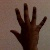
The image shows a hand gesture representing the number 5 in Indian Sign Language.